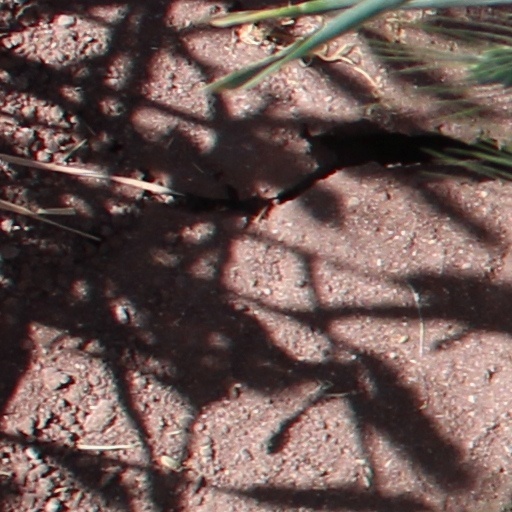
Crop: wheat